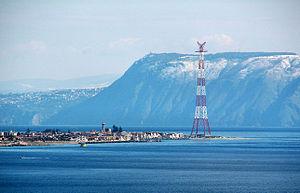
Le phare du cap Peloro est un phare situé sur le cap Peloro. Il se trouve sur le territoire de la commune de Messine en mer Méditerranée, dans la province de Messine, en Italie.
Messine est une ville italienne, chef-lieu de la province de Messine en Sicile.